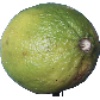
Label: Limes 1